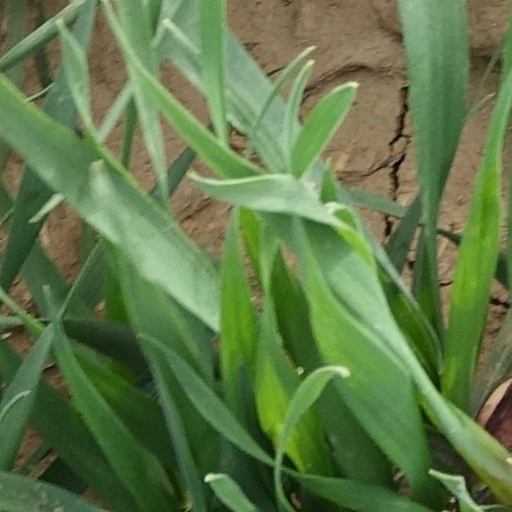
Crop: wheat